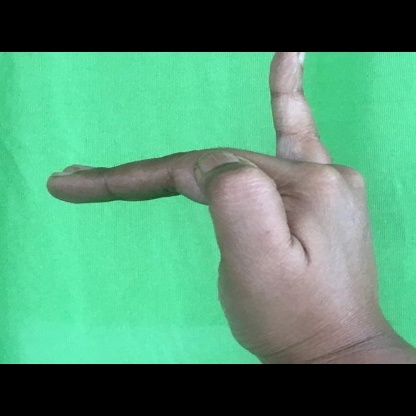
Mudra: Hamsapaksha